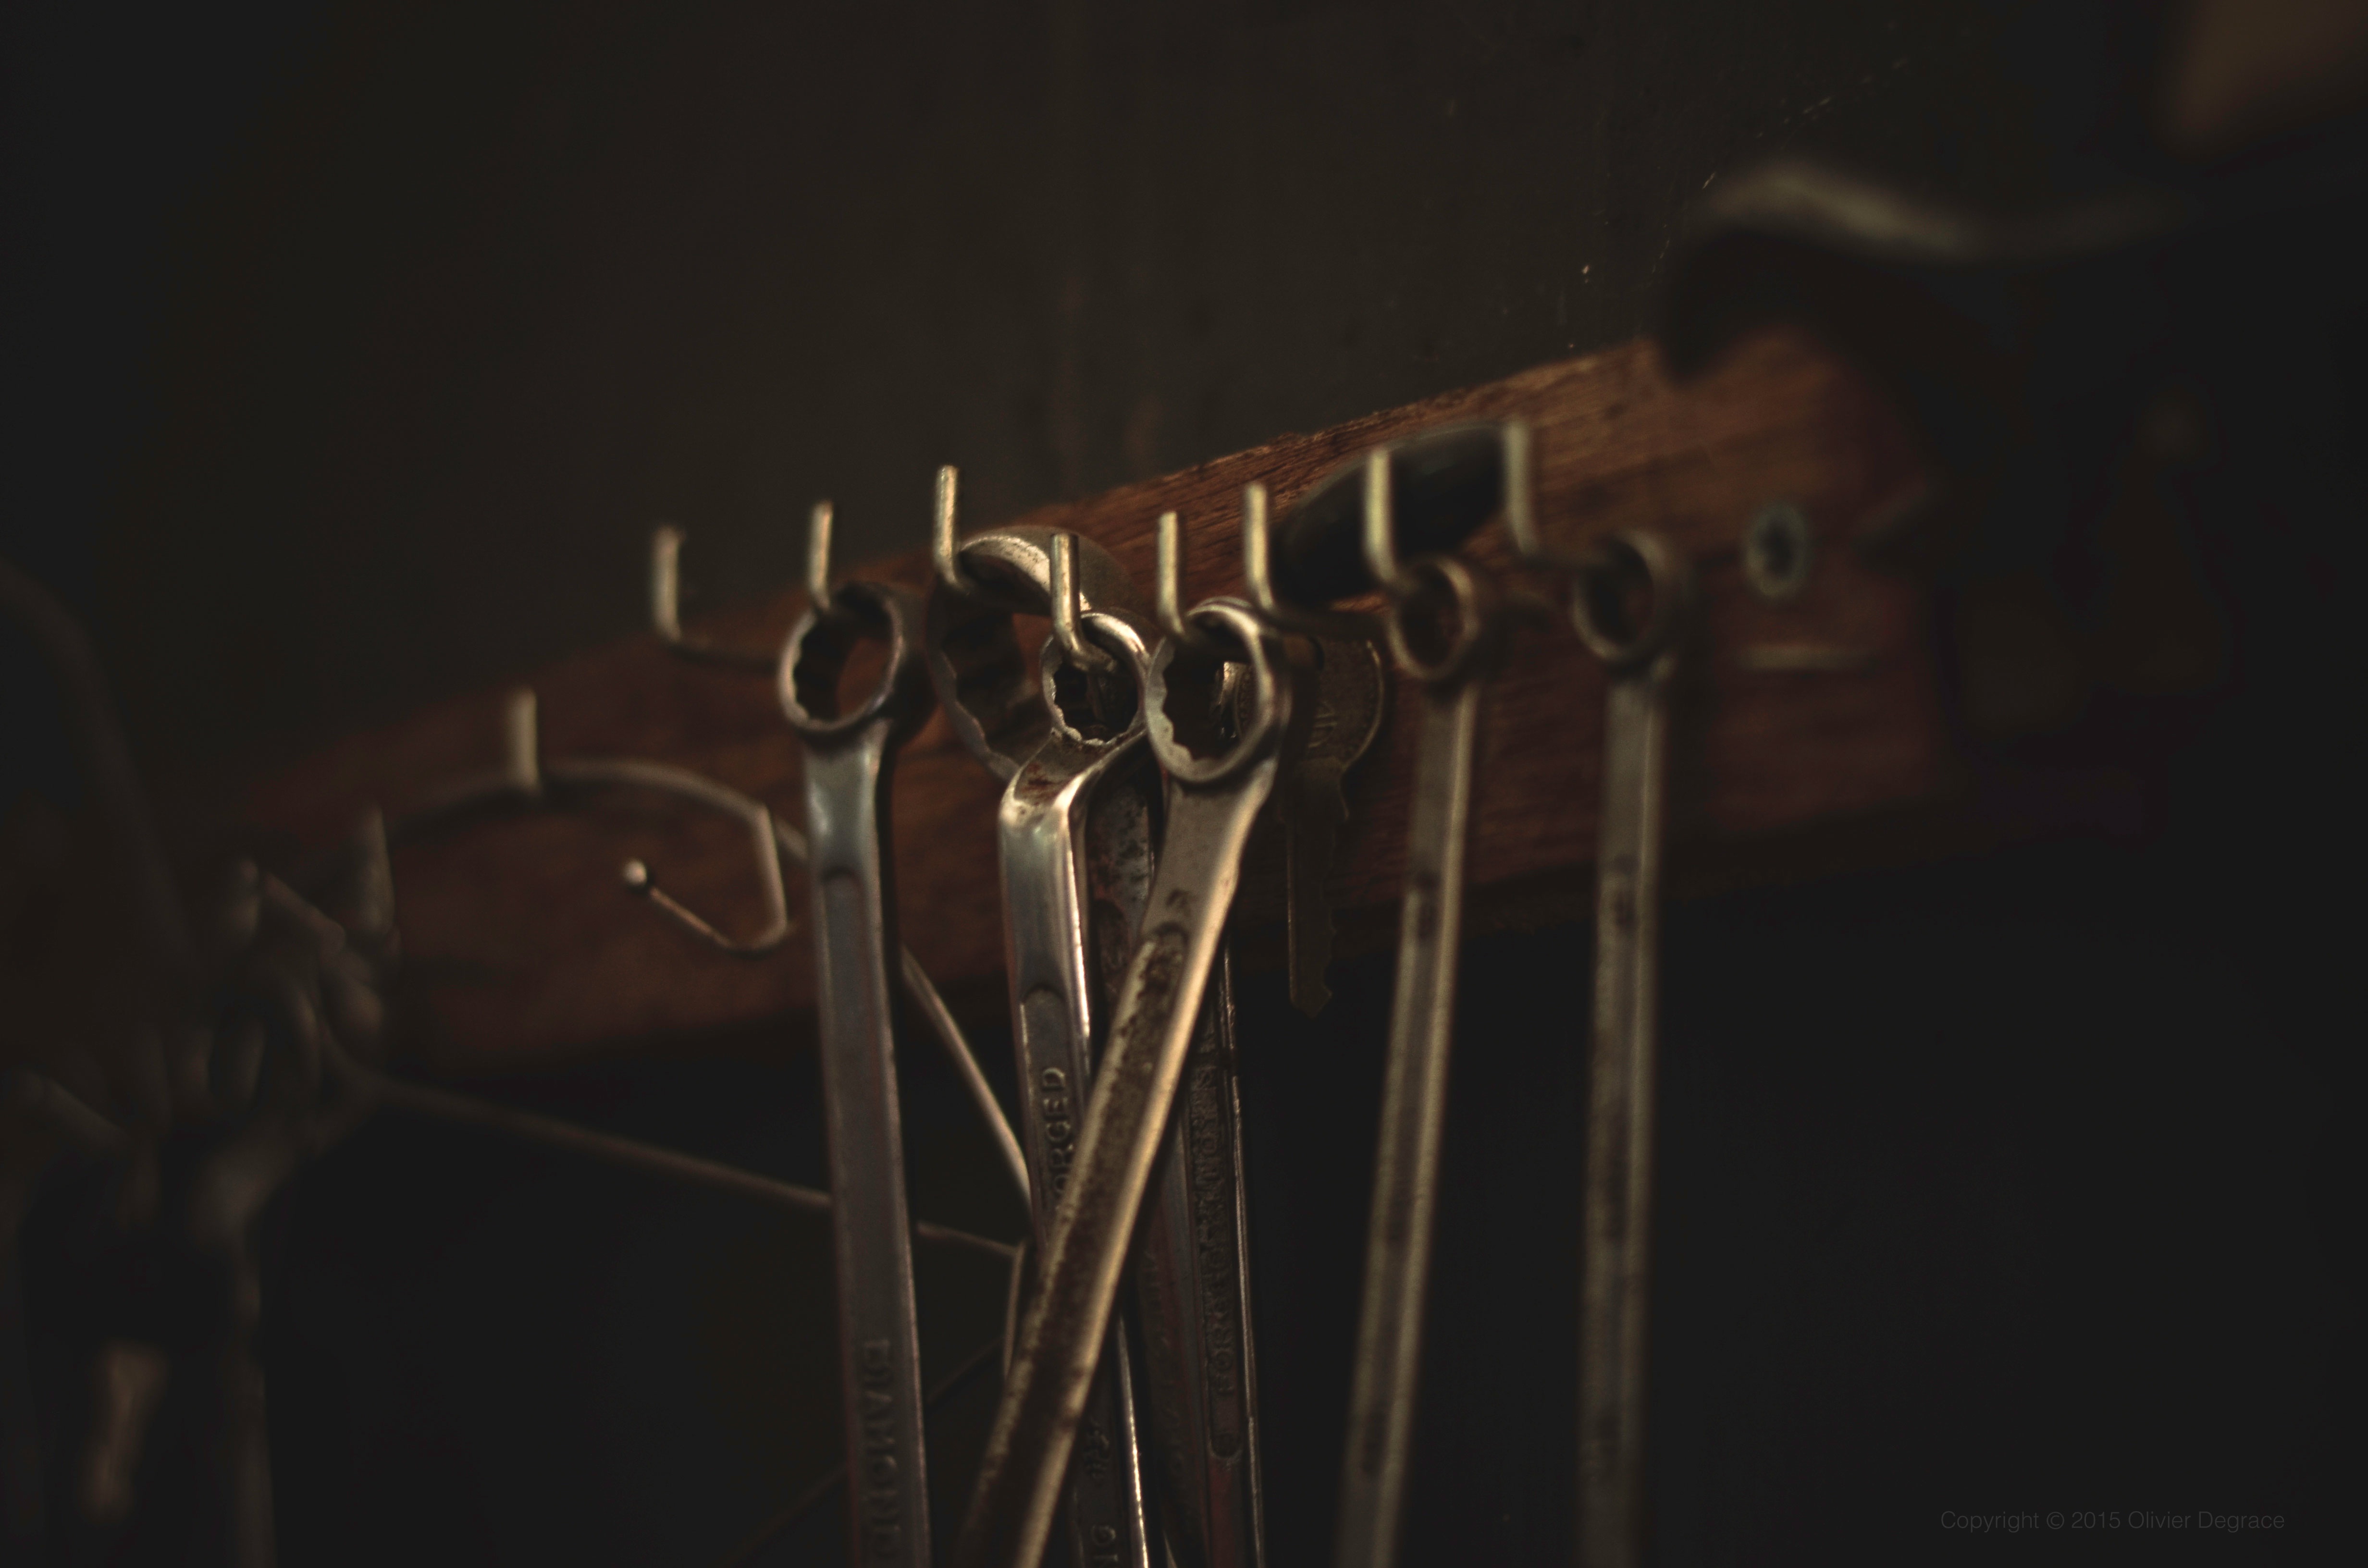
light, night, guitar, sparkler, darkness, lighting, string instrument